Adriatic Campaign of World War I

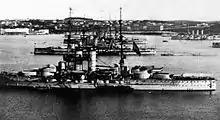
Austro-Hungarian dreadnoughts at Pola.

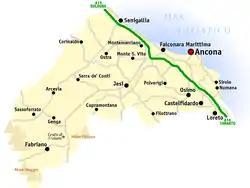
Italian province of Ancona.

On 6 August 1914 an Anglo-French naval agreement was signed, giving France leadership of naval operations in the Mediterranean. The remaining British Mediterranean forces – one armoured cruiser, four light cruisers, and 16 destroyers – were placed under the control of the French Mediterranean Fleet, and bases at both Gibraltar and Malta were opened to the French.